UNSW Sunswift

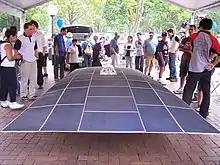
Sunswift III

Sunswift III was designed for the 2005 WSC. Mechanical problems caused a crash before the race, and the car completed the course unofficially. In 2006, the mechanics were improved. In January 2007, Jaycar Sunswift III broke the world transcontinental record, completing the drive from Perth to Sydney in 5.5 days. In September, the team successfully completed the WSC in ninth place overall, and was also awarded the CSIRO technical innovation award, out of an initial field of 41 international entrants. The same year, the Sunswift team was awarded the 2007 Engineers Australia Engineering Excellence Award for Education and Training.